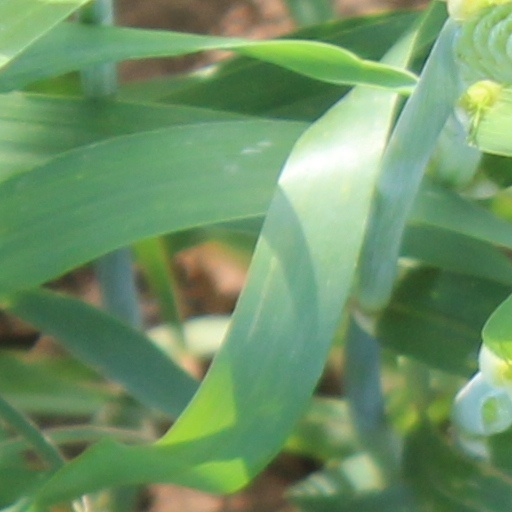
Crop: wheat